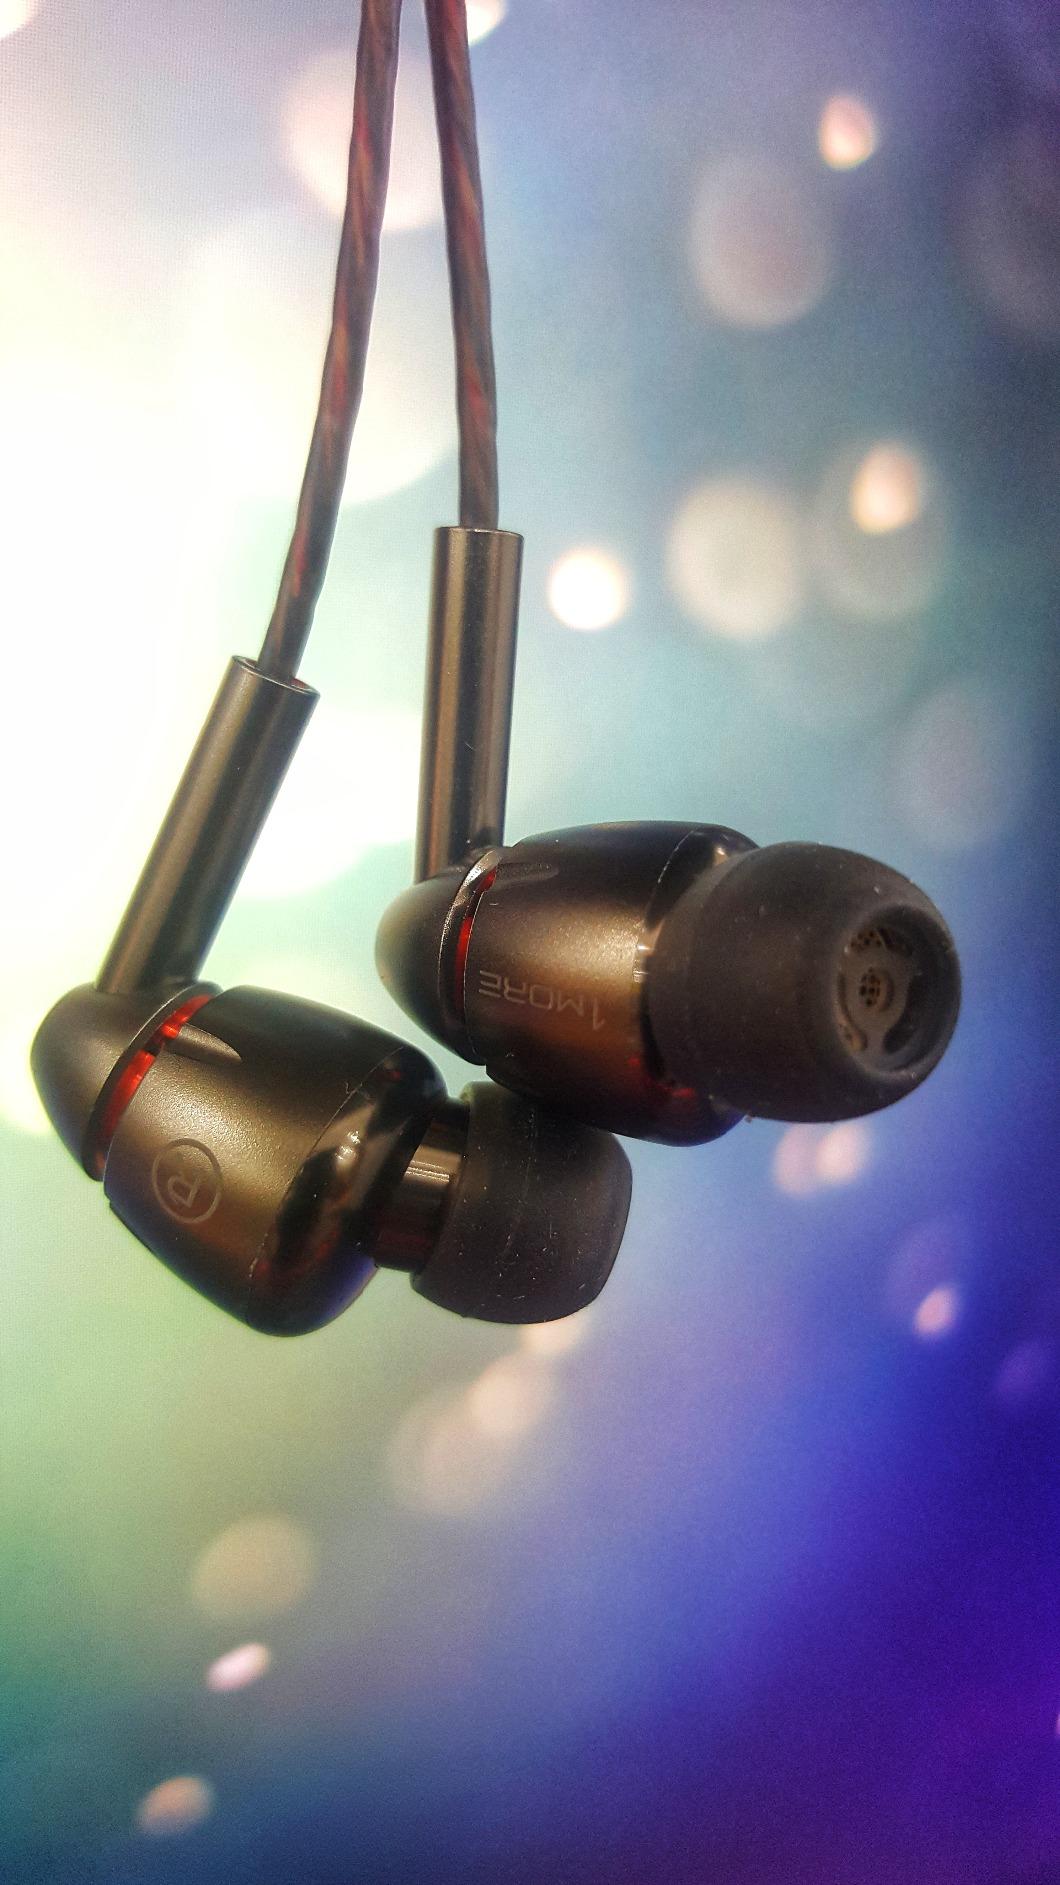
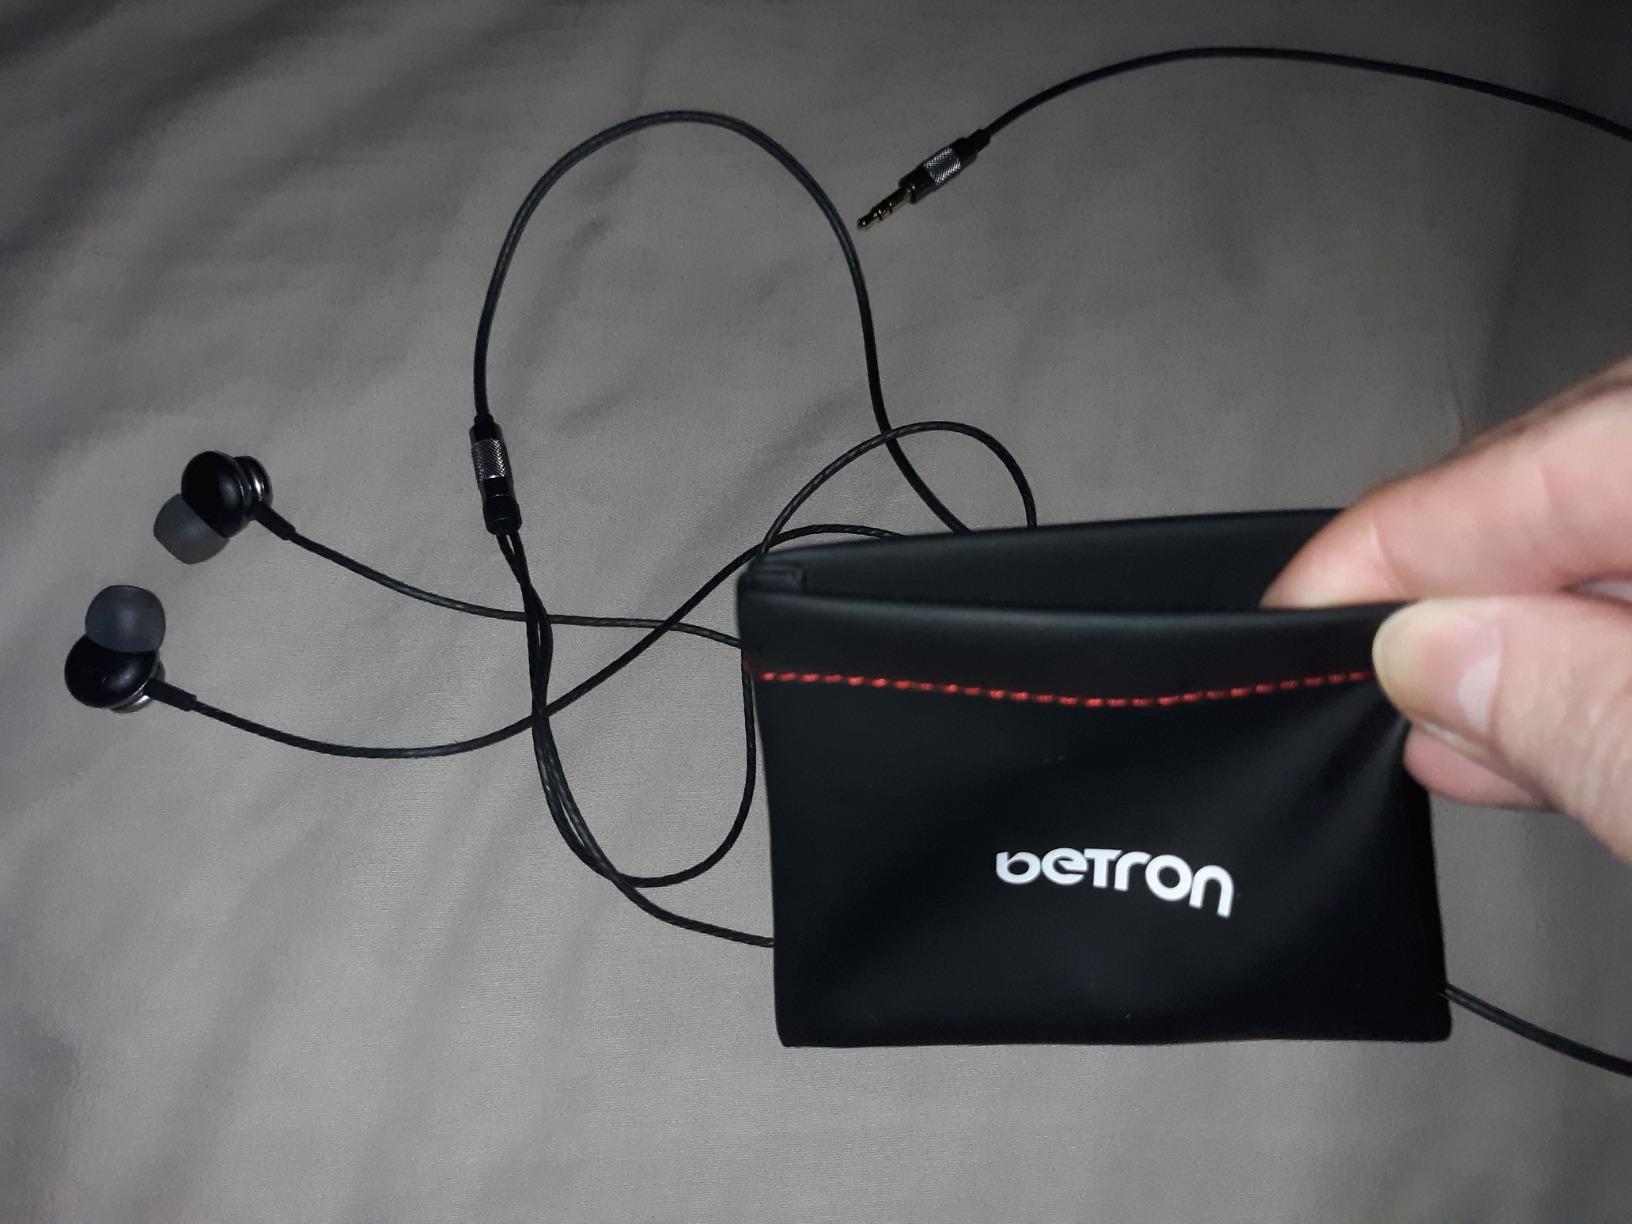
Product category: headphones
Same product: no